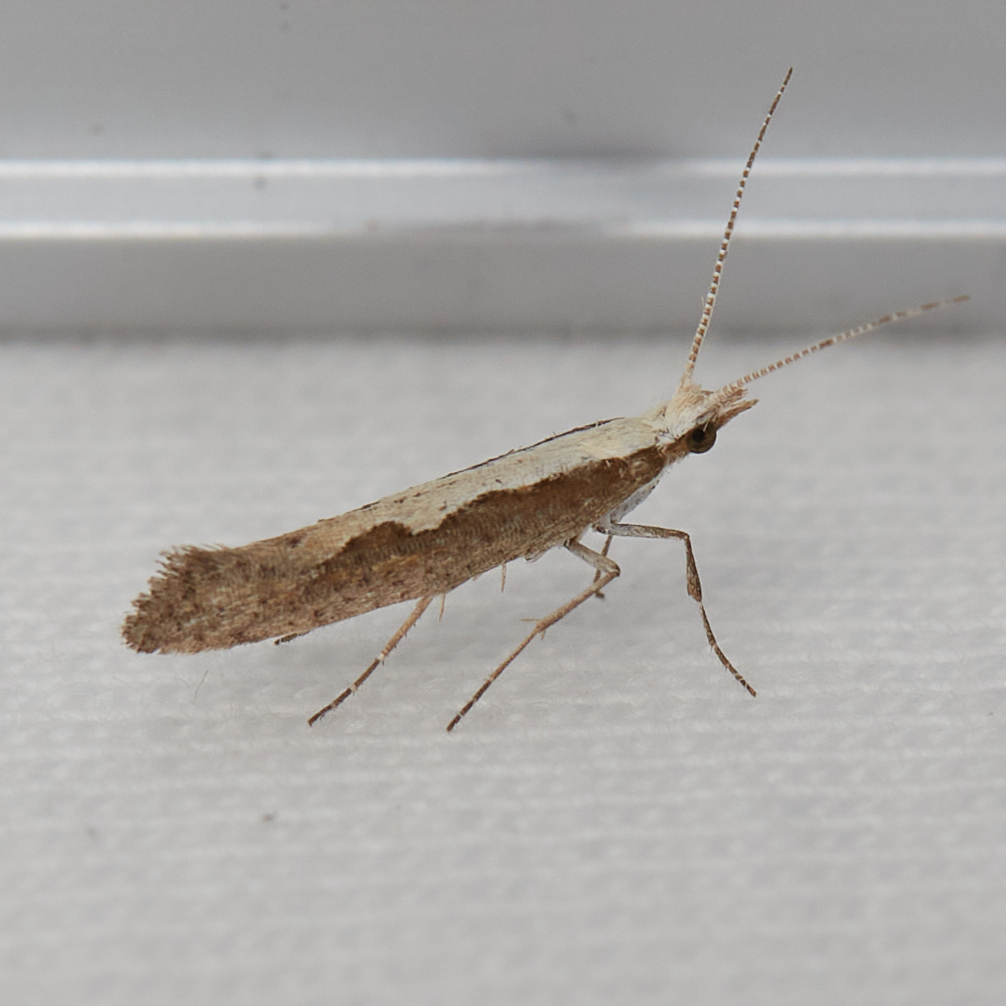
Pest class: diamondback_moth